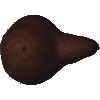
Label: Pear Kaiser 1